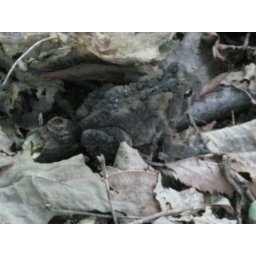
Amphibian specimen on the forest floor in Central New York